Valve gear

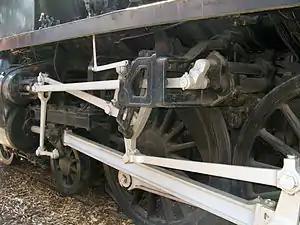
View of Henschel & Son conjugated valve gear mechanism used on Victorian Railways H class locomotive, driven from the outside Walschaerts valve gear

Kingan-Ripken valve gear. This is a Walschaerts-type gear in which the combination lever is linked to an arm on the connecting rod, near its small end, instead of to the crosshead. Patented in Canada by James B. Kingan and Hugo F. Ripken, patent CA 204805, issued 12 October 1920. This gear was fitted to some locomotives of the Minneapolis, St. Paul and Sault Ste. Marie Railway ("Soo Line"); Hugo Ripken worked as a foreman in the Soo Line's Shoreham Shops in Minneapolis.